New Jersey Safe Deposit and Trust Company

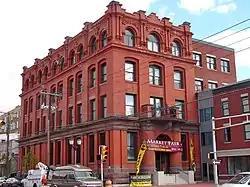

New Jersey Safe Deposit and Trust Company is located in Camden, Camden County, New Jersey, United States. The building was built in 1886 and was added to the National Register of Historic Places on August 24, 1990.